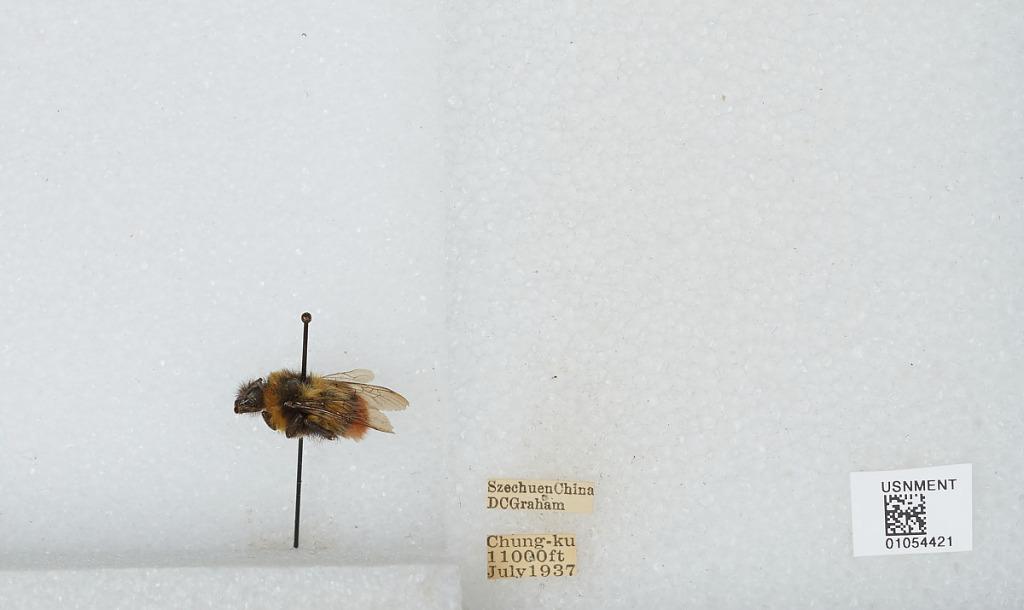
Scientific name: Bombus sp.
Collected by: D. Graham
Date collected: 1937-7-
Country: China
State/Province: Sichuan
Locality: Chung-ku